William Lisle Blenkinsopp Coulson

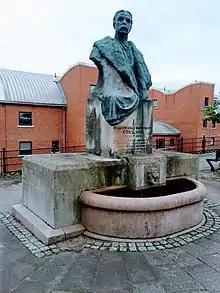
The Coulson memorial

Soon after Coulson's death, in 1911, the First Secretary to the British Embassy in Paris, George Graham, proposed the building of a memorial in Newcastle upon Tyne. He volunteered to donate £300 toward the project, which he suggested should be a drinking trough for cattle with a portrait medallion of Coulson. A Memorial Fund Committee was struck to raise the necessary funds. The committee determined that the memorial should be erected in the Haymarket. It was unveiled by the Lord Mayor on 27 May 1914. In 1950 the memorial was moved to its present location on the junction of Horatio Road and City Road overlooking the Quayside and the River Tyne. It is a Grade II listed structure.